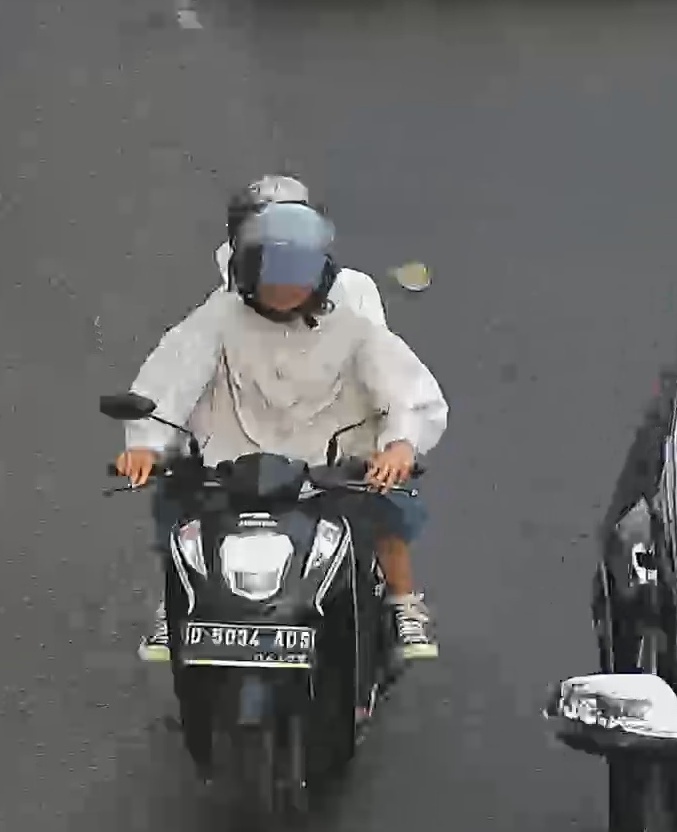
person-with-helmet: 2
person-without-helmet: 0